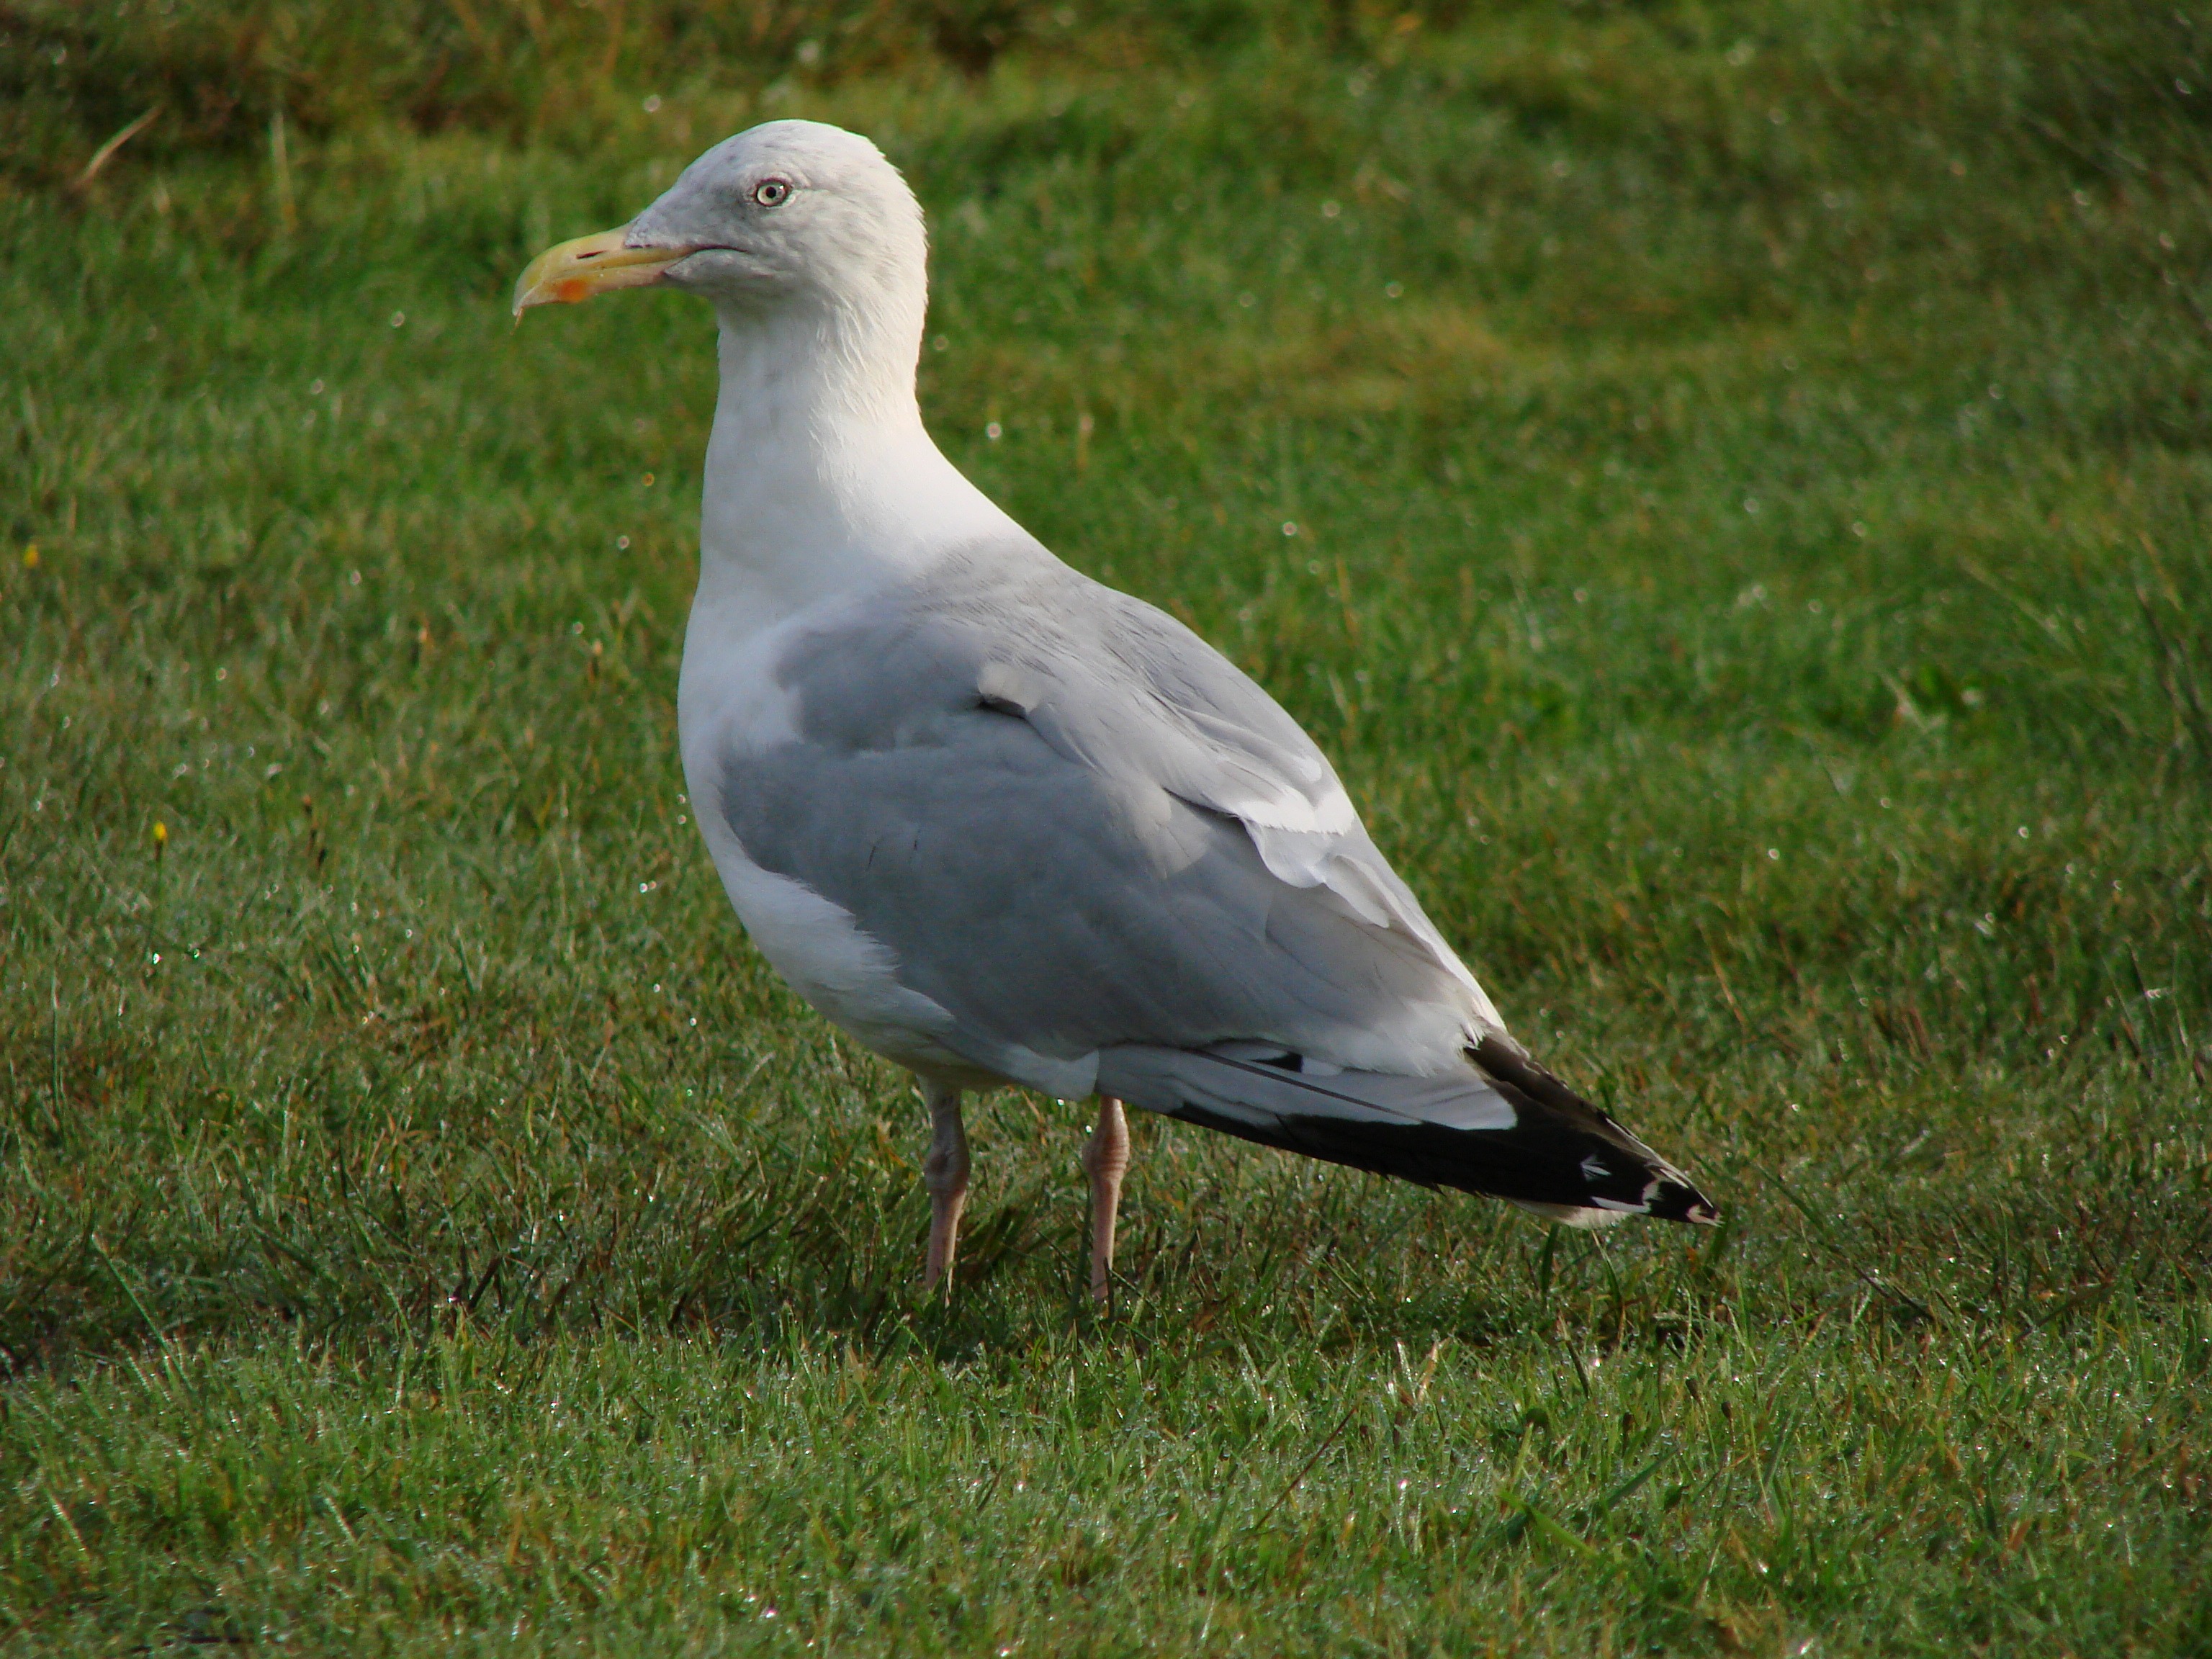
water, bird, wing, animal, seabird, seagull, wildlife, gull, beak, fauna, vertebrate, waterfowl, albatross, water bird, pinnate, charadriiformes, european herring gull, stock dove